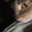
Label: cat